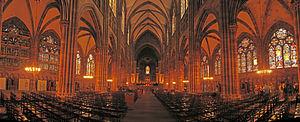
156 fenêtres de la cathédrale Notre-Dame de Chartres ont reçu leurs vitraux depuis 1210.